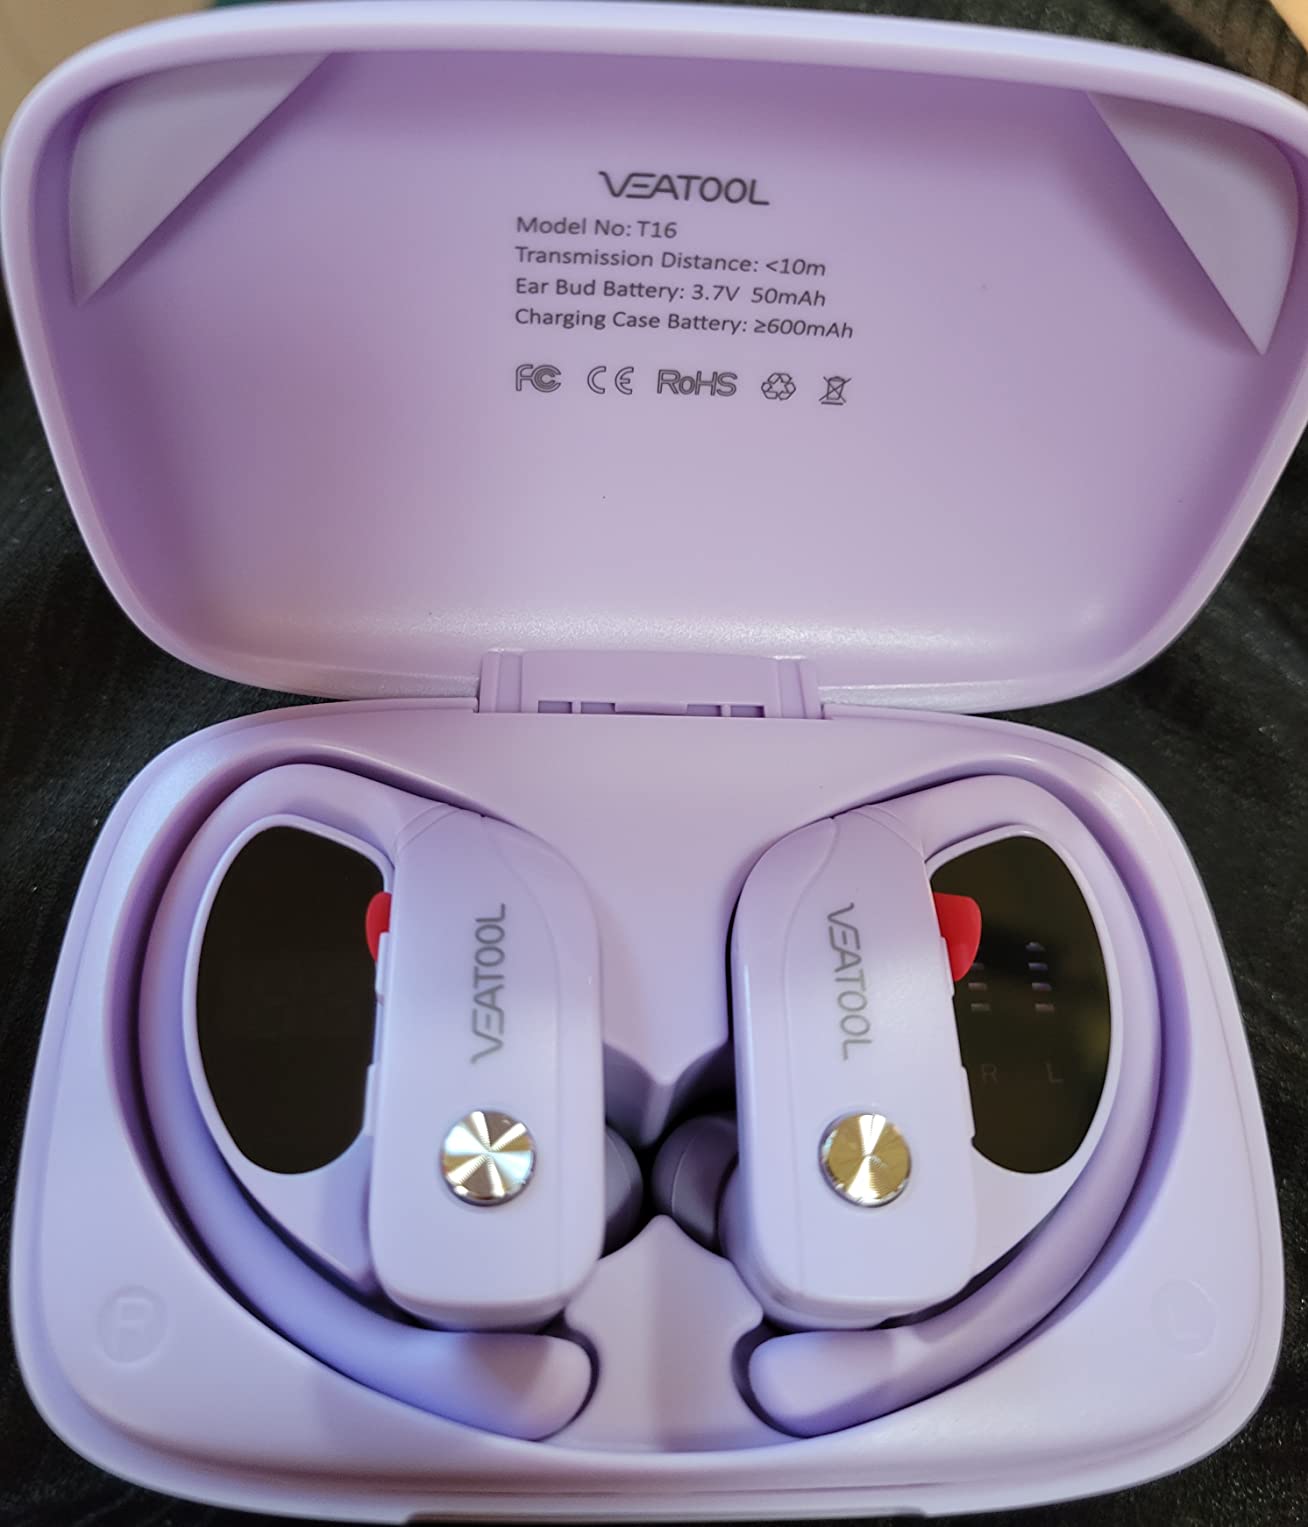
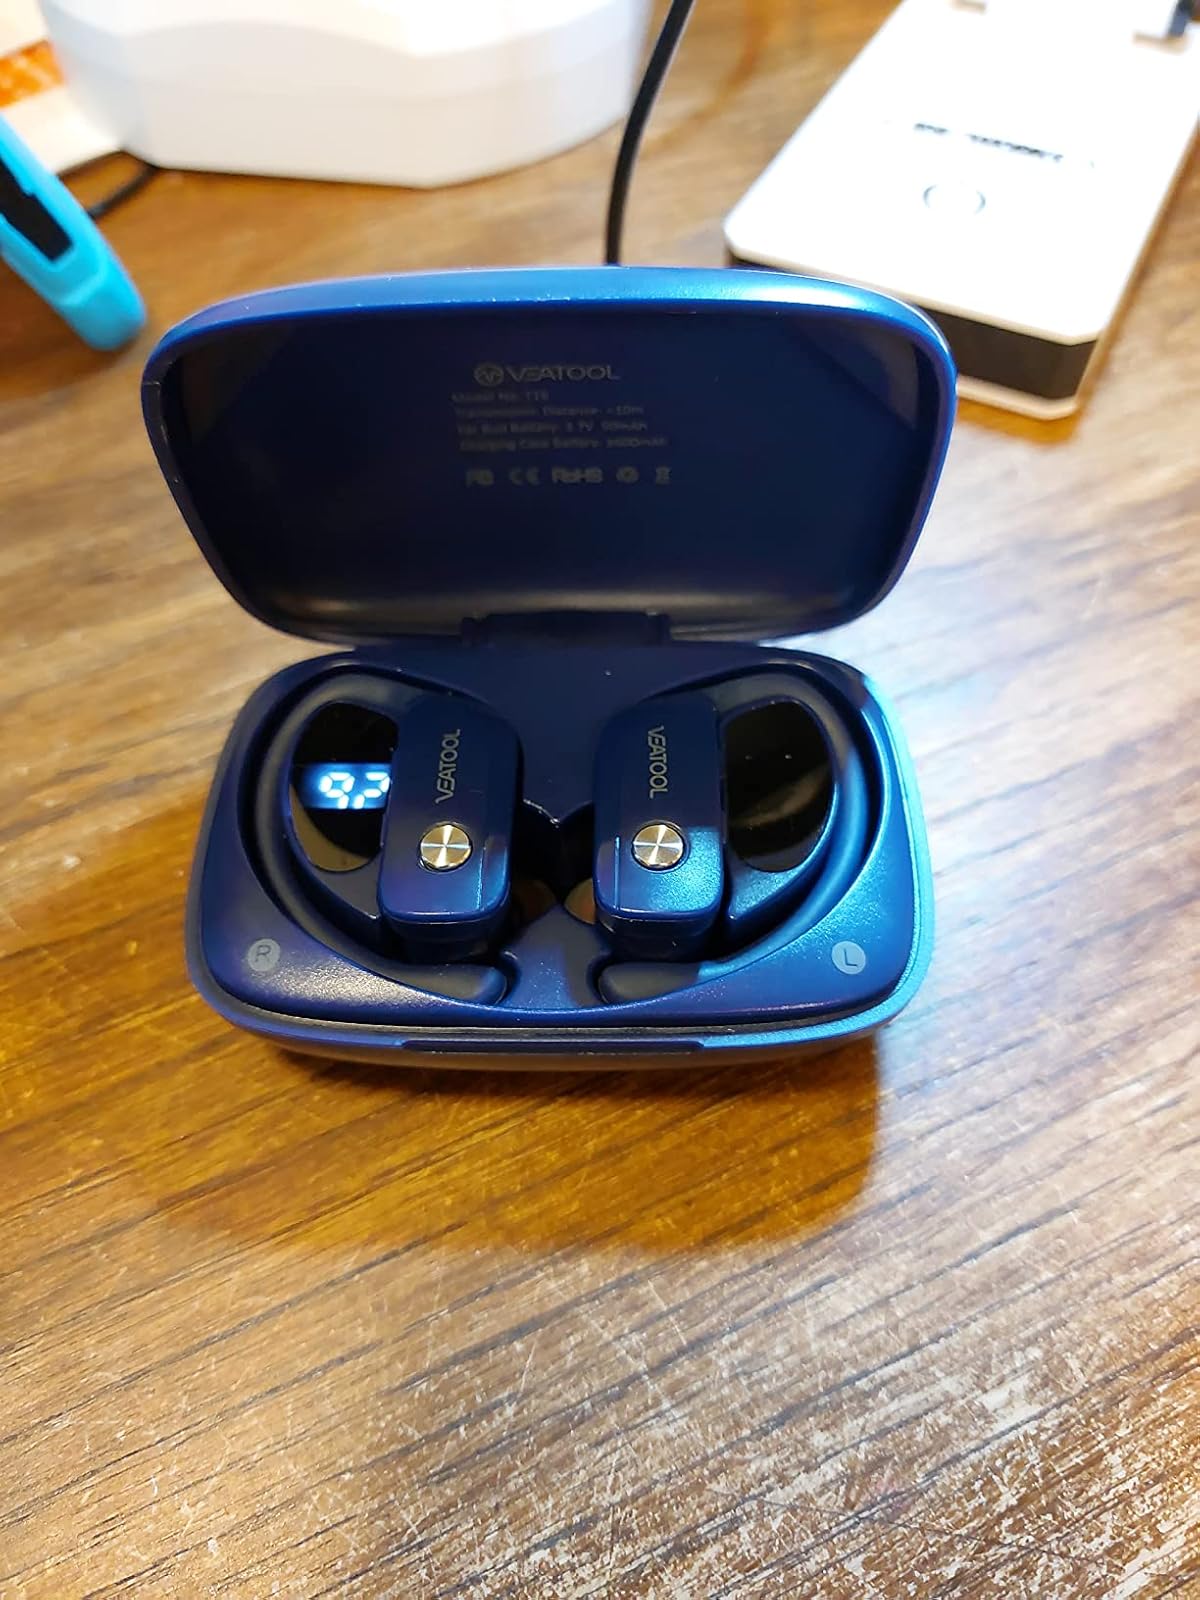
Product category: earbuds
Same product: no